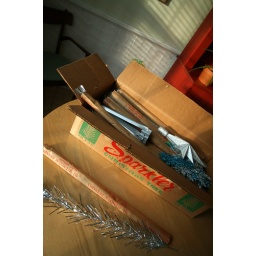
tree in a box